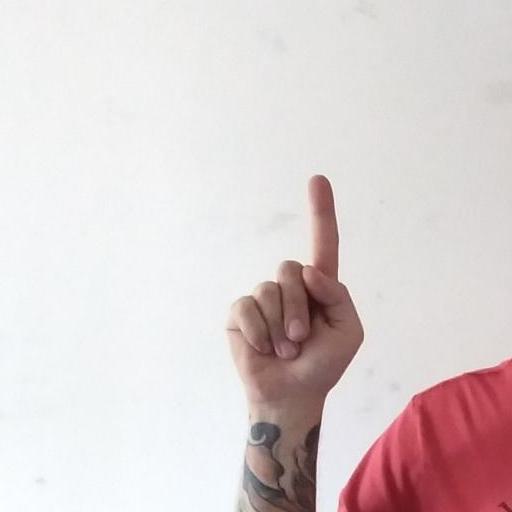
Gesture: one